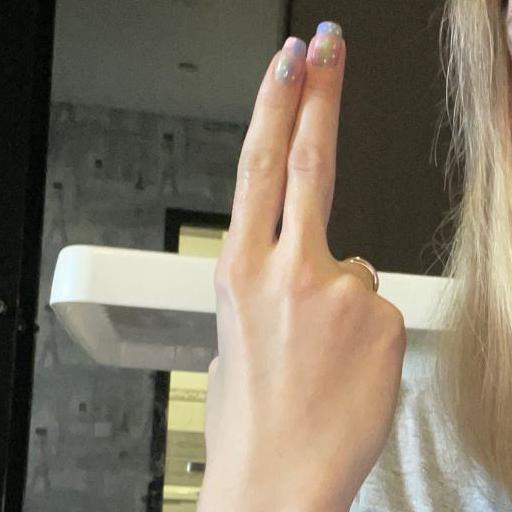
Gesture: two_up_inverted